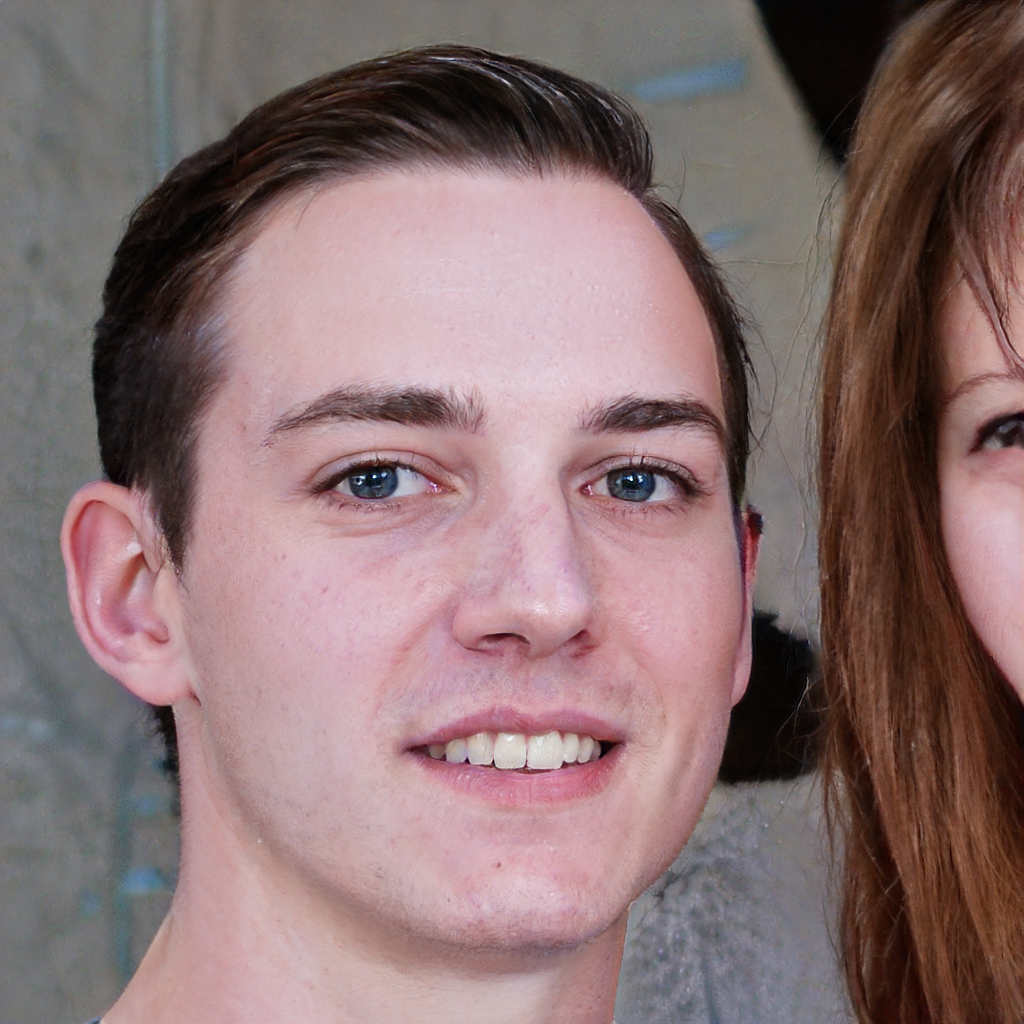
Gender: Male